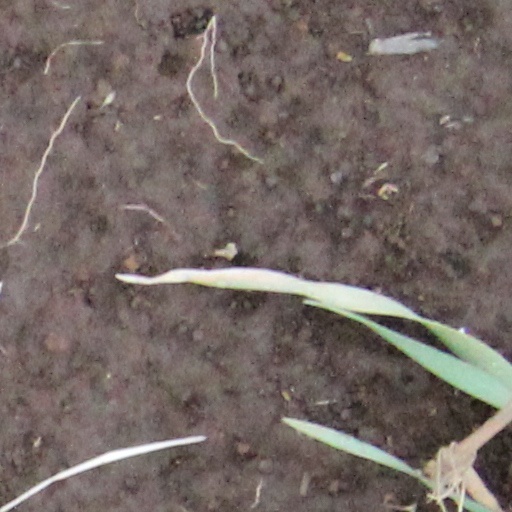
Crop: wheat